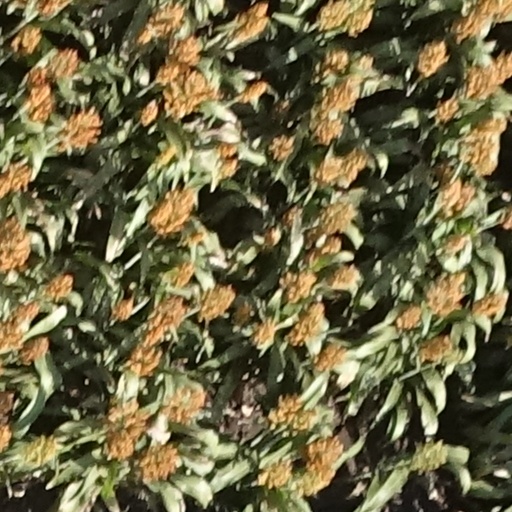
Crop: sorghum